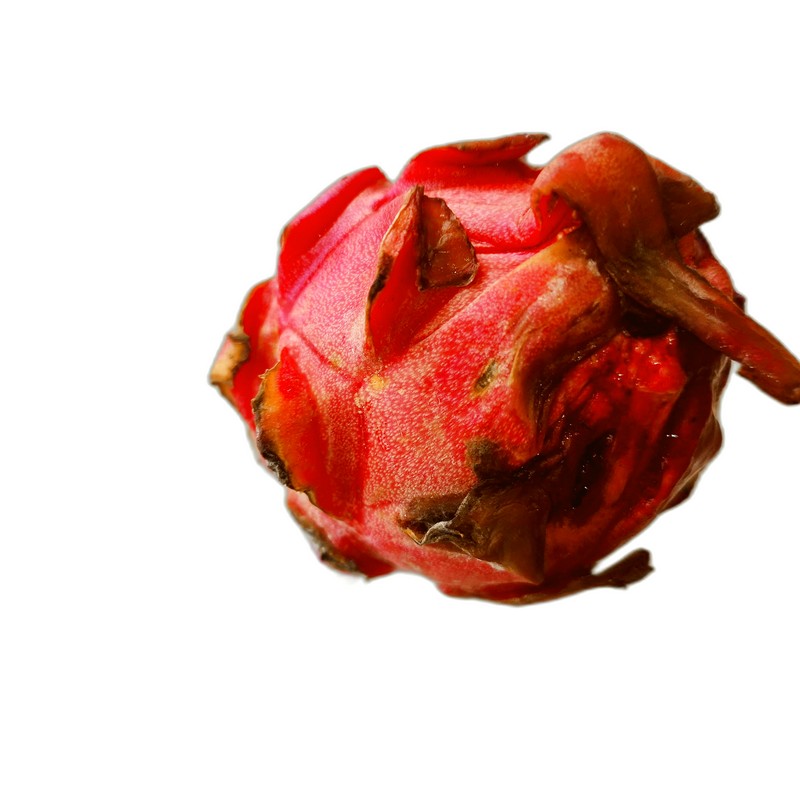
Label: Defect Dragon Fruit